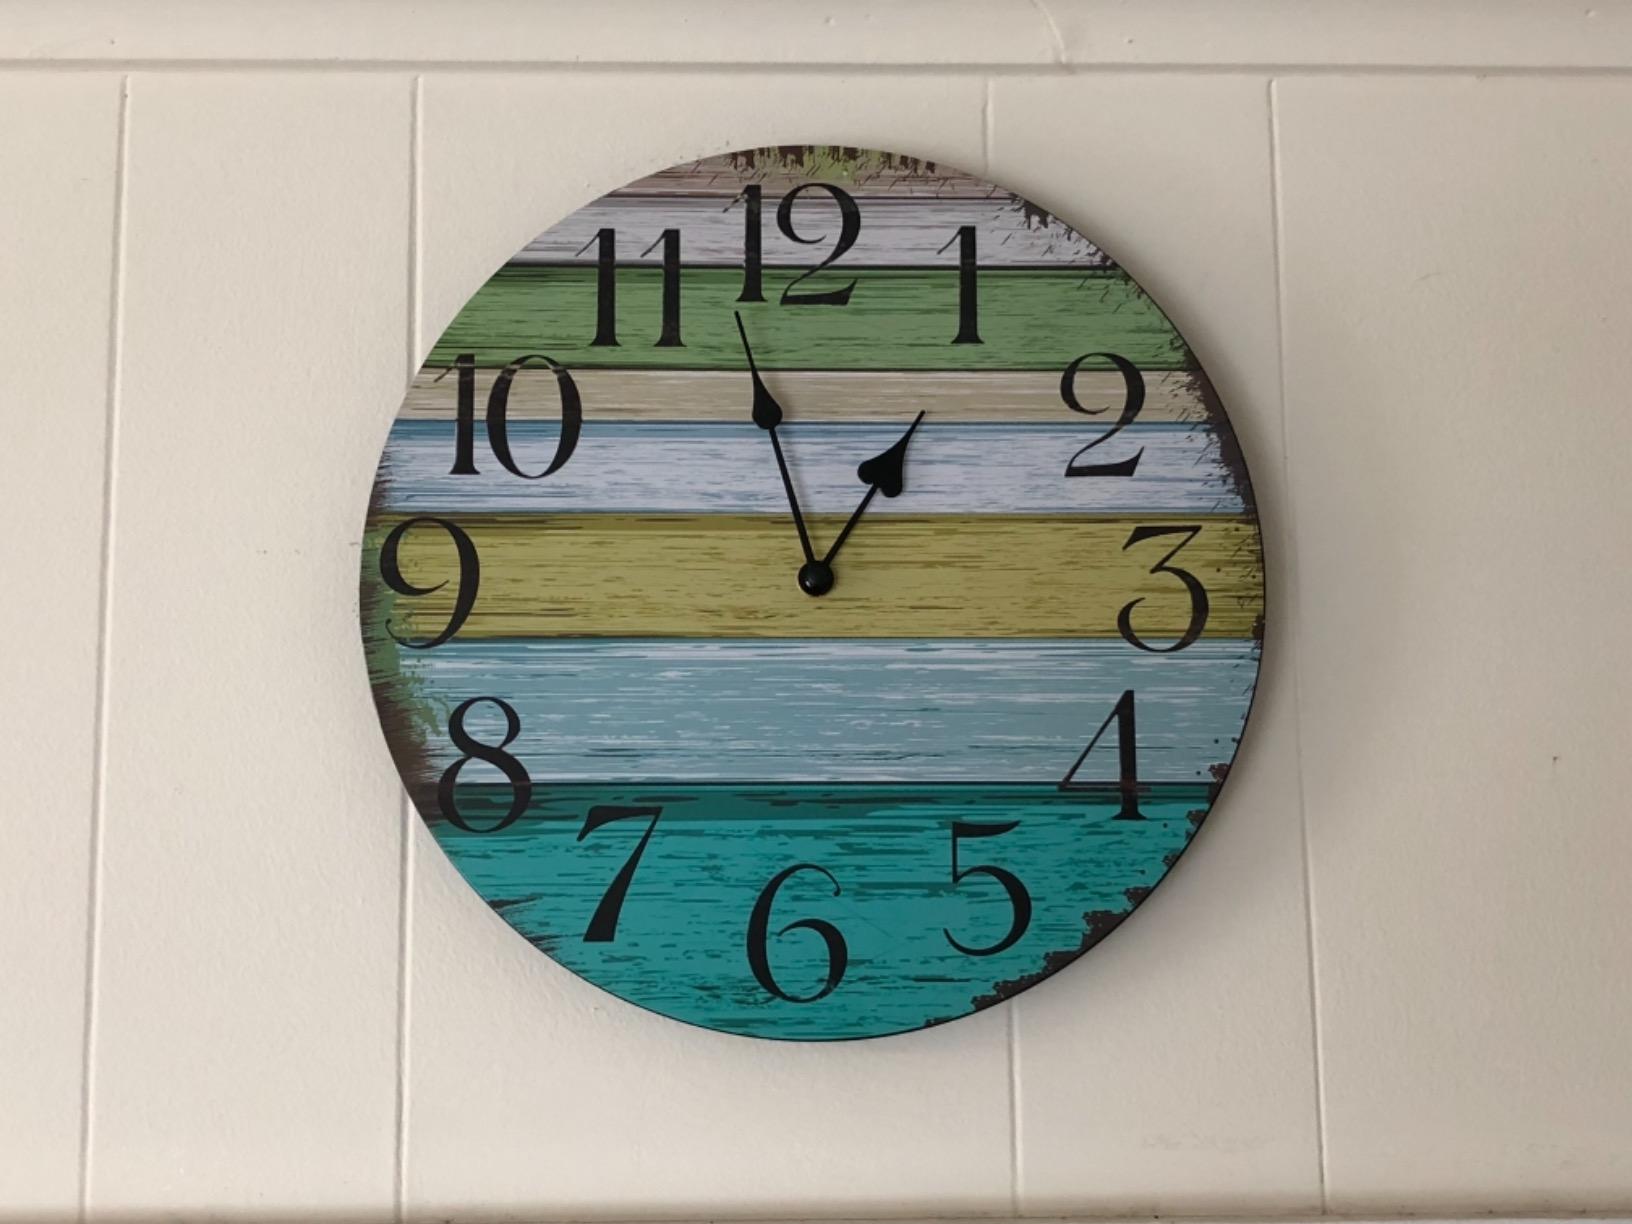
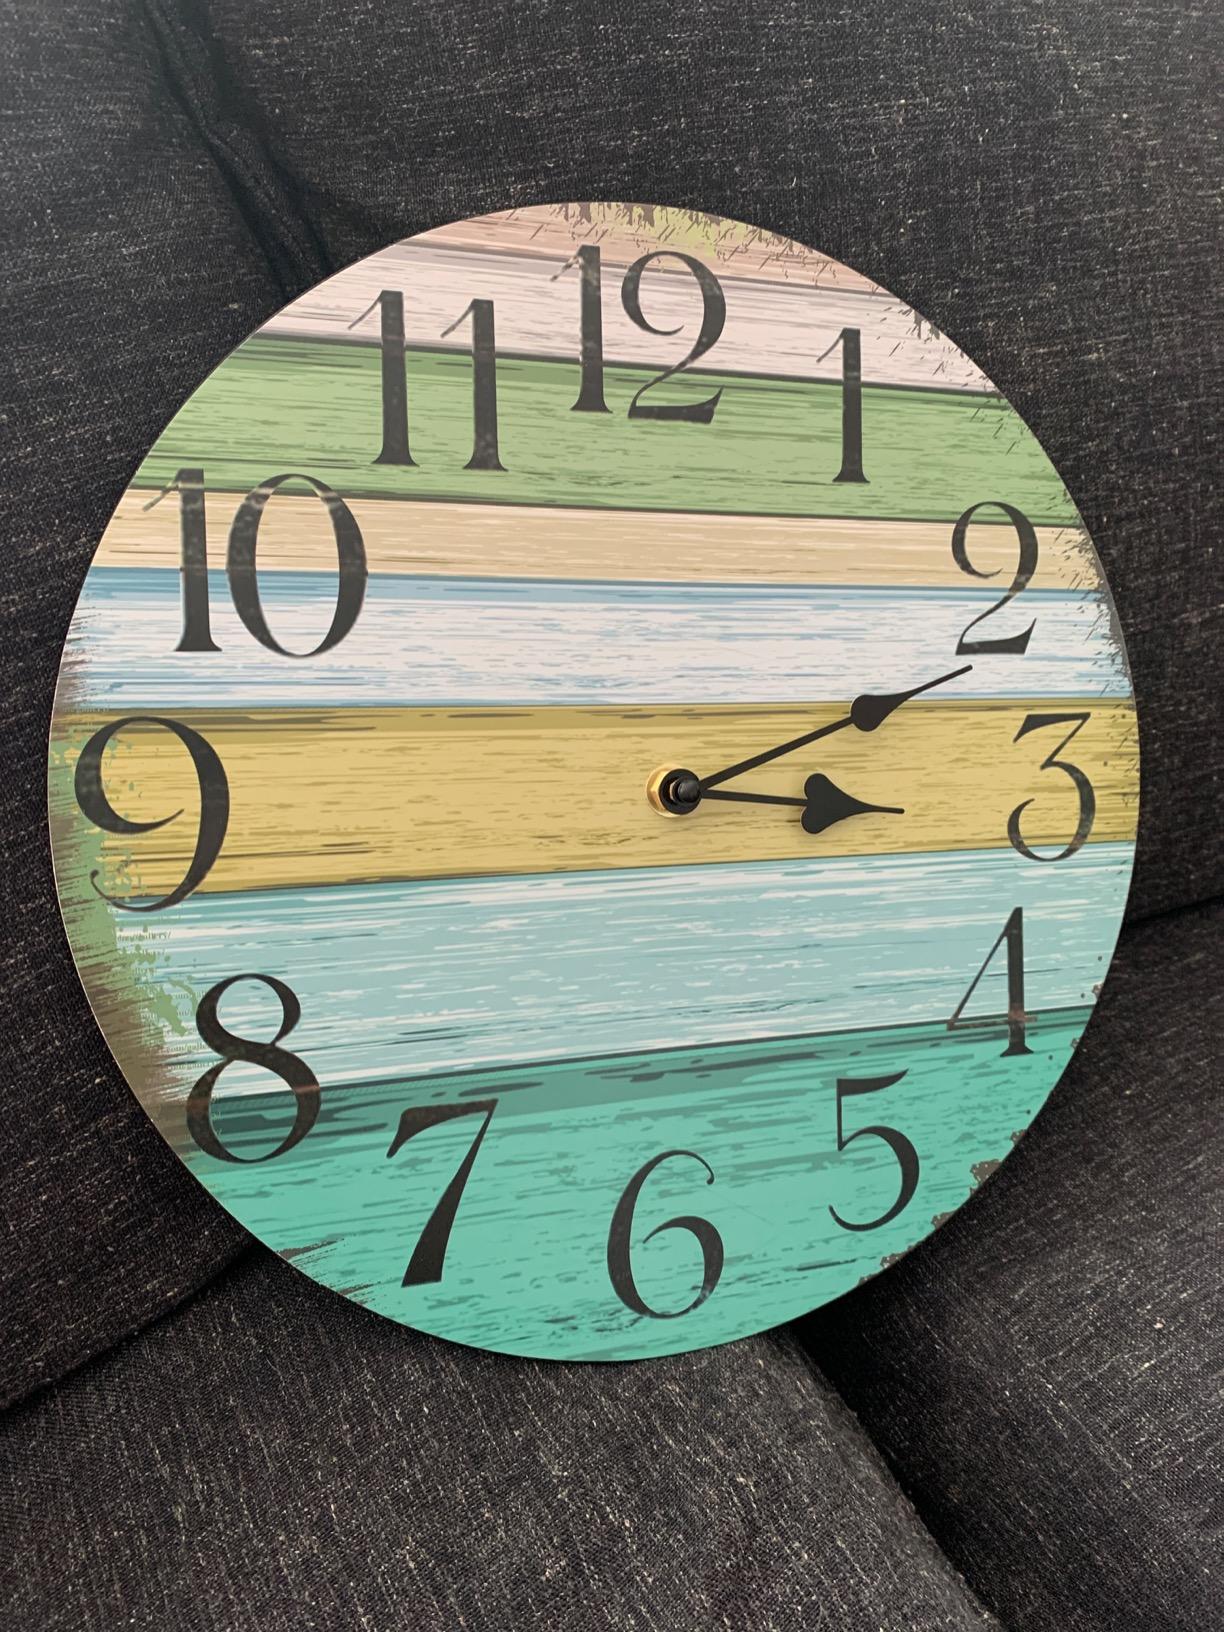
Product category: clock
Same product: yes